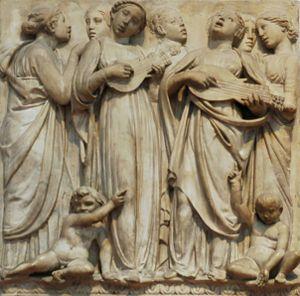
Jeunes filles jouant de la musique, illustration du psaume 150 (Laudate Dominum). Panneau décorant la cantoria (tribune des chantres), en fait un balcon pour l'orgue du Dôme installé en 1438. Musée de l'Œuvre du Dôme de Florence, Italie. Marbre.